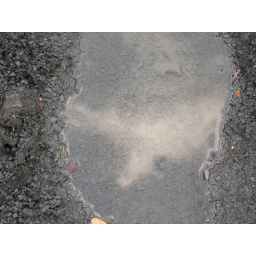
cloud in the water